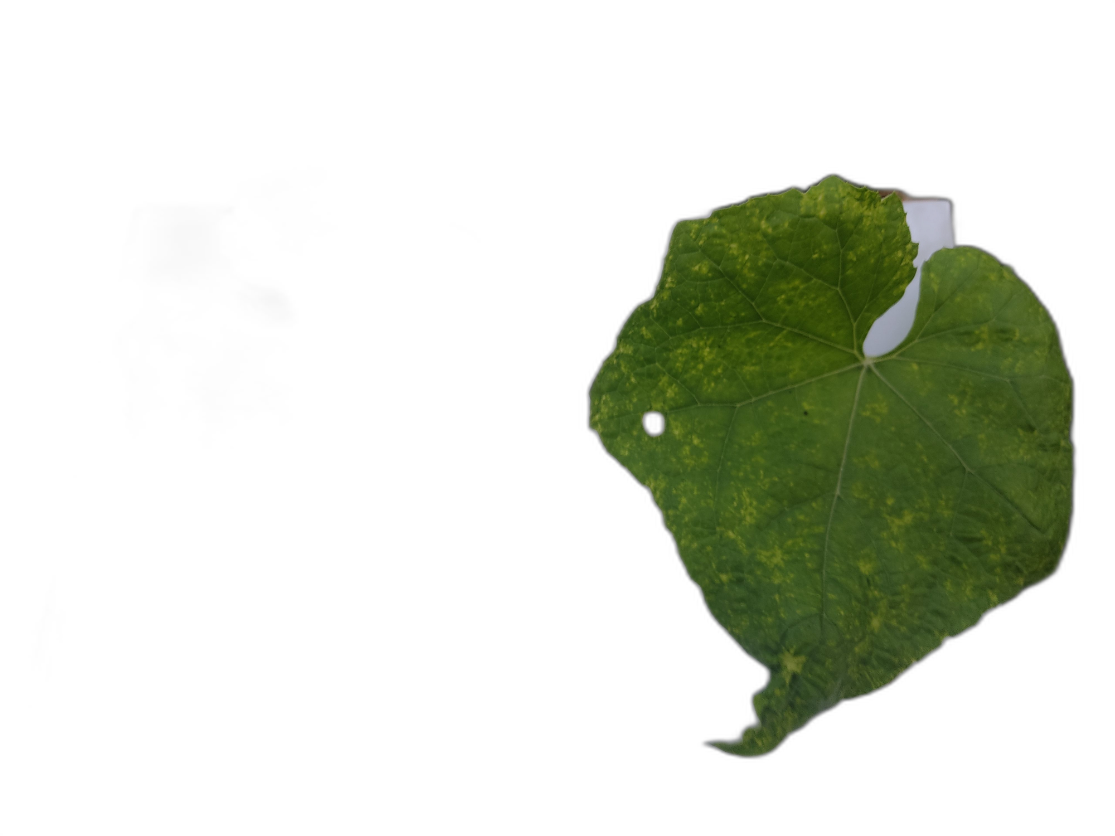
Crop: Zucchini
Label: Downy_Mildew